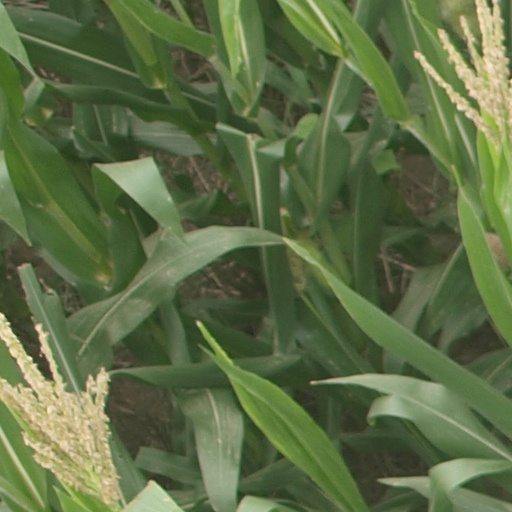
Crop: maize; corn